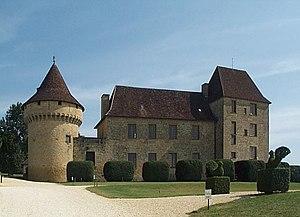
Cet article recense les monuments historiques de l'arrondissement de Sarlat-la-Canéda, dans le département de la Dordogne, en France.
Cet article contient une liste de 619 châteaux et de 382 demeures recensés en Dordogne.
Le château de Chaban est un château français situé à Saint-Léon-sur-Vézère, dans le Périgord noir dans le département de la Dordogne.